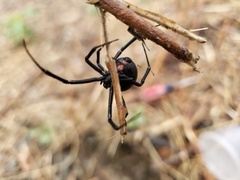
Species: Lactrodectus_hesperus